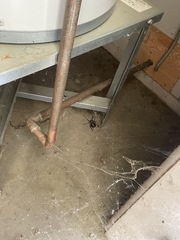
Species: Lactrodectus_hesperus